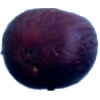
Label: fig